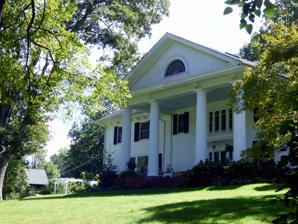
Building: Gilsey Mansion
Country: United States of America
Year built: 1900
Historic house in New York, United States United States historic place Gilsey Mansion U.S. National Register of Historic Places Show map of New York Show map of the United States Location 36 Browns Rd., Huntington, New York Coordinates 40°53′39″N 73°26′7″W / 40.89417°N 73.43528°W / 40.89417; -73.43528 Area 2 acres (0.81 ha) Built 1900 Architectural style Colonial Revival MPS Huntington Town MRA NRHP reference No. 85002525 Added to NRHP September 26, 1985 Gilsey Mansion is a historic home located at Huntington in Suffolk County, New York . It is a large, seven-bay, two-story clapboard, T-shaped residence with a hipped roof, built about 1900 in the Colonial Revival style.  A four-bay, two-story gable-roofed wing projects to the rear.  It features a porte cochere on tapered Doric order columns and a pedimented portico . It was added to the National Register of Historic Places in 1985. References